Tomb of Yuya and Thuya

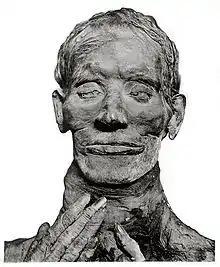
The mummy of Yuya

Domestic furniture was readily apparent, as to the left of the doorway sat the largest of the three chairs in the tomb. The wooden chair, known as the chair or throne of Sitamun, is veneered with a red wood and features gilt decoration; the back rest has a doubled scene of the seated Sitamun, their granddaughter, receiving a collar from a servant. The chair is of suitable size for an adult. To the right stood another chair, the smallest, known as the 'ibex chair' as its arms have an open-work design of a kneeling ibex. The third chair also small and is entirely gilded. The back rest features Queen Tiye, seated, with a large cat under her chair, accompanied by Sitamun, and another daughter on a papyrus boat. The chair was likely for a child and wear to the gilding suggests it was well-used before being placed into the tomb.